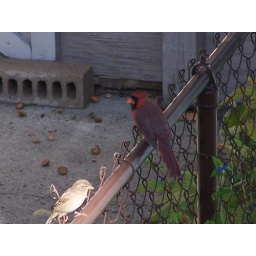
photo i took from my bedroom window into my backyard in September '06